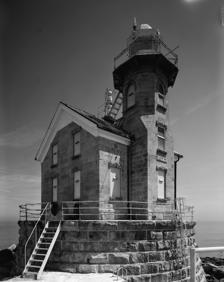
Building: Stratford Shoal Light
Country: Unknown
Year built: 1877
"Stratford Shoal" redirects here. For the sculpture in London, England, see List of public art in the London Borough of Newham § Stratford . Lighthouse Stratford Shoal Light Middle Ground Stratford Shoal Light in 1997 Location Long Island Sound Fairfield County Connecticut United States Coordinates 41°3′35.3″N 73°6′4.7″W / 41.059806°N 73.101306°W / 41.059806; -73.101306 Tower Constructed 1837 ( lightship ) Foundation granite ashlar caisson Construction granite tower Automated 1970 Height 35 feet (11 m) Shape octagonal tower Markings unpainted tower, white lantern Operator United States Coast Guard Heritage National Register of Historic Places listed place Fog signal 2s. blast every 15s. Racon Y Light First lit 1877 (first tower, still active) Focal height 60 feet (18 m) Lens Fourth order Fresnel lens (original), VRB-25 (current) Range 13 nautical miles (24 km; 15 mi) Characteristic Fl W 5s. Stratford Shoal Lighthouse U.S. National Register of Historic Places Nearest city Stratford, Connecticut Area less than one acre Built 1878 Architect Howell, D.V. MPS Operating Lighthouses in Connecticut MPS NRHP reference No. 89001477 Added to NRHP May 29, 1990 Stratford Shoal Light , officially Stratford Shoal (Middle Ground) Light , is a lighthouse on a shoal in the middle of Long Island Sound approximately halfway between Port Jefferson, New York and Bridgeport , Connecticut . Location The Stratford Shoal Light is located roughly midway between New York and Connecticut (hence its alternate name Middleground or Middle Ground Light), 5 nautical miles (9.3 km; 5.8 mi) from Old Field Point Light in New York and 5.5 nautical miles (10.2 km; 6.3 mi) from Stratford Point Light in Connecticut. There was some debate about whether the lighthouse is New York or Connecticut.  It was originally the state of New York, not Connecticut, which ceded the area on which the lighthouse is located to the federal government, but most modern official maps place it within Connecticut's side of Long Island Sound by about 1,000 feet (300 m). The lighthouse is located on Stratford (or Middleground) Shoal which is a little over a mile in diameter and as little as nine feet below mean lower low water. The shoal has been identified as a danger to navigation for centuries. History Adriaen Block , the first European to explore Long Island Sound , identified two low islands at the site of current Stratford Shoal during his 1614 voyage.  These islands were eroded below the surface of the water within 100 or 200 years. The shoal was first marked for navigation in 1820 by a pair of spar buoys placed on its north and south ends. In 1831, Congress appropriated $1,000 to erect a warning beacon on the shoal, but no further action was taken on the project. The beacon was to have had the shape of an iron spindle. Lightship LV-15 Congress next appropriated $10,000 for the construction of a "floating light for Middle Ground, Long Island Sound". Built in Norfolk, Virginia 1837, the lightship constructed was 73 feet (22 m) long and weighed 100 tons.  It carried a lantern on each of its two masts, plus a hand-operated bell and a foghorn as fog signals.  The lightship was anchored off the southeastern edge of Stratford Shoal on January 12, 1838; just eight days later, it drifted off its station. The lightship would display a chronic inability to hold its station in future years, even after its single anchor chain was supplemented with second and third anchors.  It was dragged from its station by ice more than half a dozen times, most notably in 1875 when it ran aground at Orient Point , and in 1876 when it drifted to Faulkner Island . When standard hull numbers were assigned to lightships in 1867, the Stratford Shoals lightship was named LV-15; previously it had been known as "Middle Ground floating light", "Stratford Shoal Light Vessel," or "Stratford Point Light Vessel". Lighthouse The Stratford Shoal lighthouse was completed in 1877 to replace the lightship. The lighthouse was constructed on a small, man-made island (on the spot of two former natural islands that were washed over by the sea). Originally, lighthouse keepers were utilized to maintain the facility. The lighthouse was automated in 1970 and is currently an active aid to navigation. It has historical significance as an example of the masonry lighthouse design used in waterbound U.S. lighthouses immediately before the use of sparkplug lighthouses .  It is similar to some Hudson River lighthouses, and "embodies the enormous cost and heroic effort required to put these designs in place in the treacherous waters of Long Island Sound." Yacht Racing Several local yacht clubs located on Long Island Sound use the lighthouse as a midpoint or rounding marker for races all called the Stratford Shoals Race .  One annual regatta dating back to 1931 organized by Riverside Yacht Club continues to this day; while others are more recent including 2018 races by Lloyd Harbor YC, Seawanhaka Corinthian Yacht Club , and the New York Athletic Club . Head keepers William McGloin 1877 – 1880 James G. Scott 1880 – 1885 Ezra S. Mott 1885 – 1888 Elisha E. Davis 1888 – 1893 Richard E. Ray 1894 – 1900 Herman Burke 1900 – 1901 Gilbert L. Rulon 1901 – 1910 Alfred Nelsen 1910 – 1913 Emil M. Usinger 1915 Victor Larson 1917 Colby H. Crandall 1919 Henry R. McCarthy 1921 – 1922 Lewis J. Allen 1930 – 1940 Harry C. Buede 1955 – 1962 See also Connecticut portal Engineering portal List of lighthouses in Connecticut List of lighthouses in the United States National Register of Historic Places listings in Fairfield County, Connecticut References